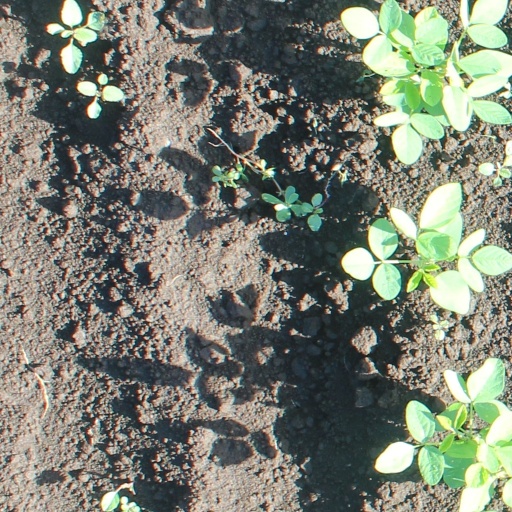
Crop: soybean